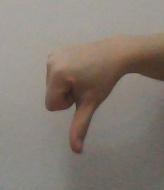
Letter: waw